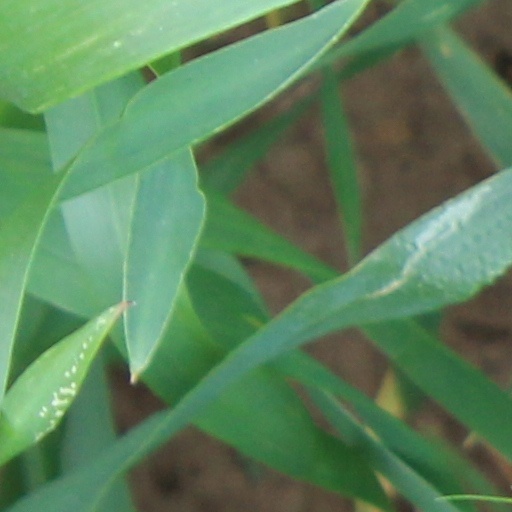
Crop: wheat